Edinburgh congestion charge

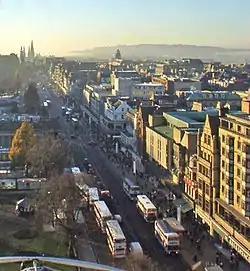
Princes Street - at the centre of the proposed city centre cordon

The Edinburgh congestion charge (also known as Edinburgh road tolls) was a proposed scheme of congestion pricing for Scotland's capital city. It planned to reduce congestion by introducing a daily charge to enter a cordon within the inner city, with the money raised directed to fund improvements in public transport. The scheme was the subject of intense public and political debate and ultimately rejected. A referendum was held and nearly three-quarters of respondents rejected the proposals.